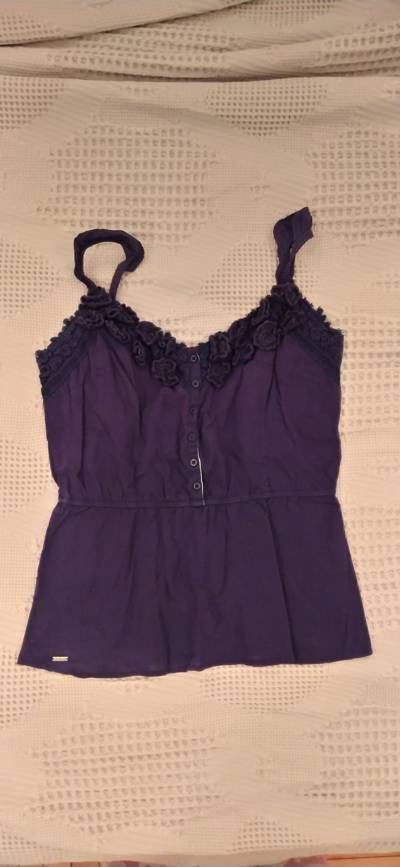
Waste category: clothes